Geophysical definition of planet

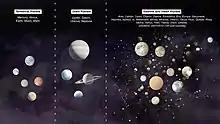
Under geophysical definitions of a planet, there are more satellite and dwarf planets in the Solar System than classical planets.

The number of geophysical planets in the Solar System cannot be objectively listed, as it depends on the precise definition as well as detailed knowledge of a number of poorly-observed bodies, and there are some borderline cases. At the time of the IAU definition in 2006, it was thought that the limit at which icy astronomical bodies were likely to be in hydrostatic equilibrium was around in diameter, suggesting that there were a large number of dwarf planets in the Kuiper belt and scattered disk. However, by 2010 it was known that icy moons up to in diameter (e.g. Iapetus) are not in equilibrium. Iapetus is round, but is too oblate for its current spin: it has an equilibrium shape for a rotation period of 16 hours, not its actual spin of 79 days. This might be because the shape of Iapetus was frozen by formation of a thick crust shortly after its formation, while its rotation continued to slow afterwards due to tidal dissipation, until it became tidally locked. Most geophysical definitions list such bodies anyway. (In fact, this is already the case with the IAU definition; Mercury is now known to not be in hydrostatic equilibrium, but it is universally considered to be a planet regardless.)